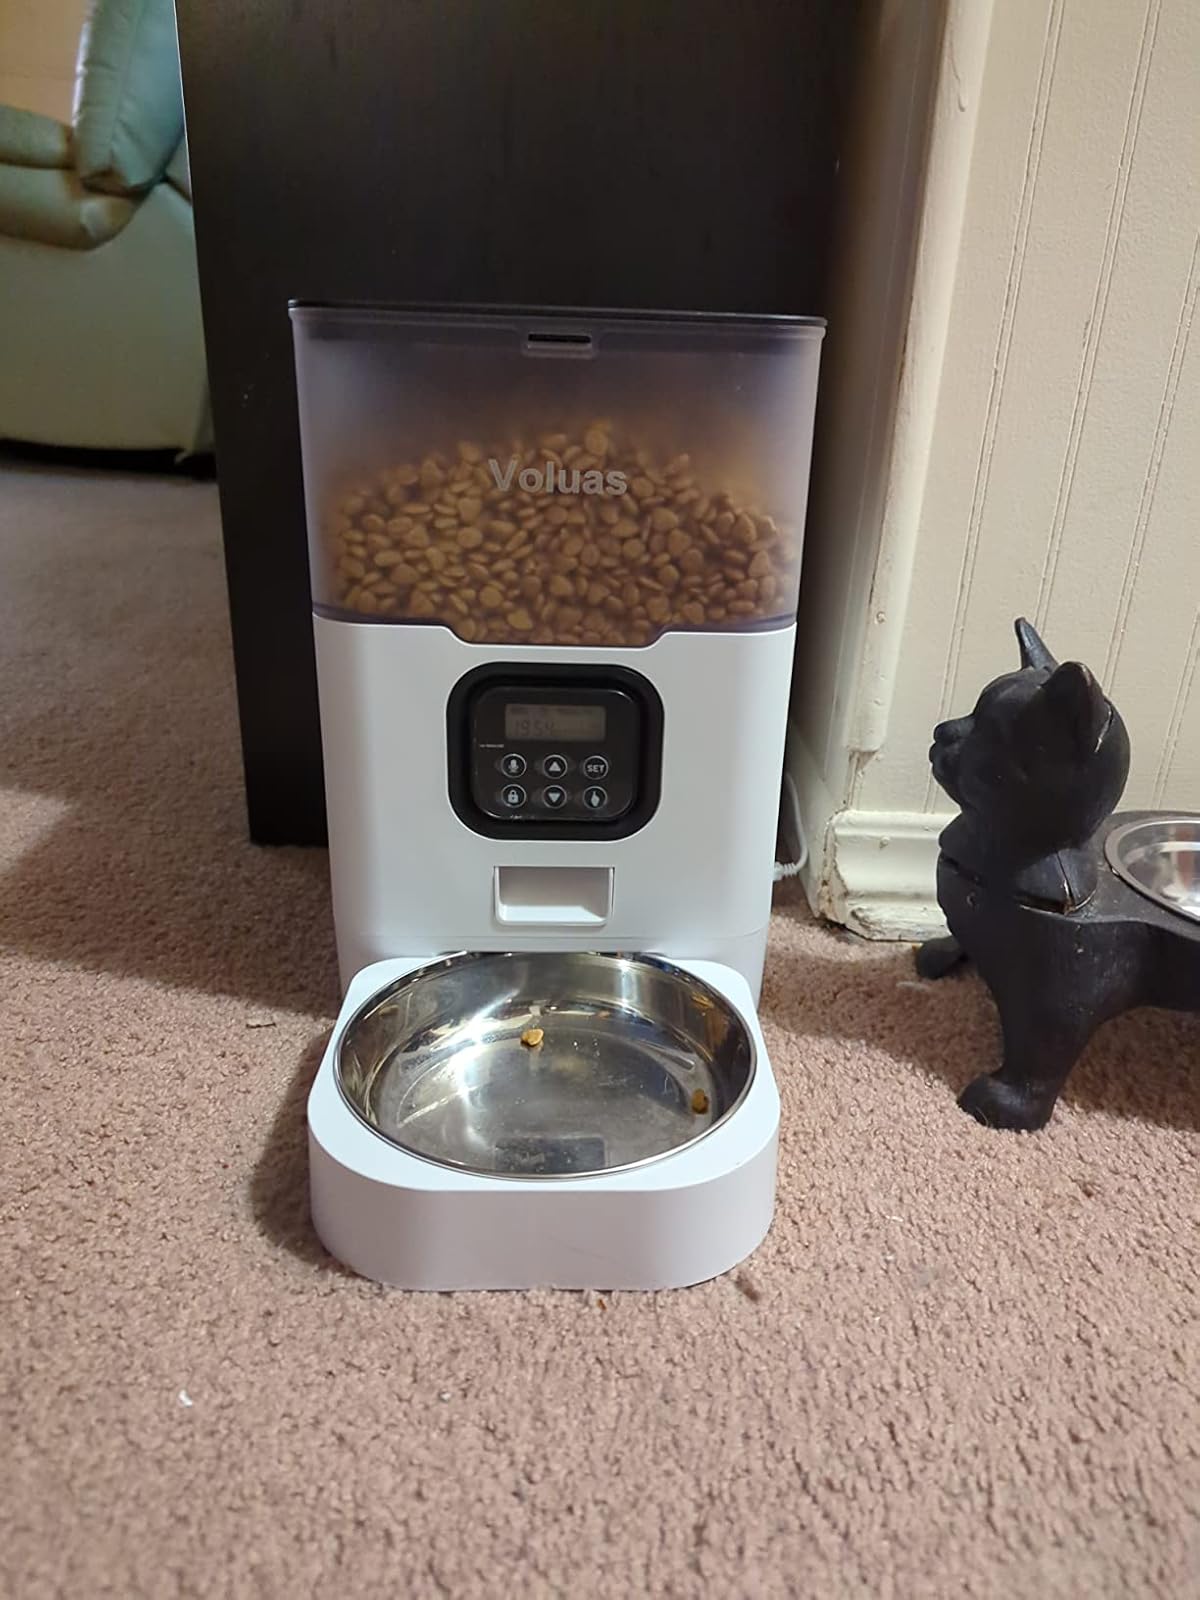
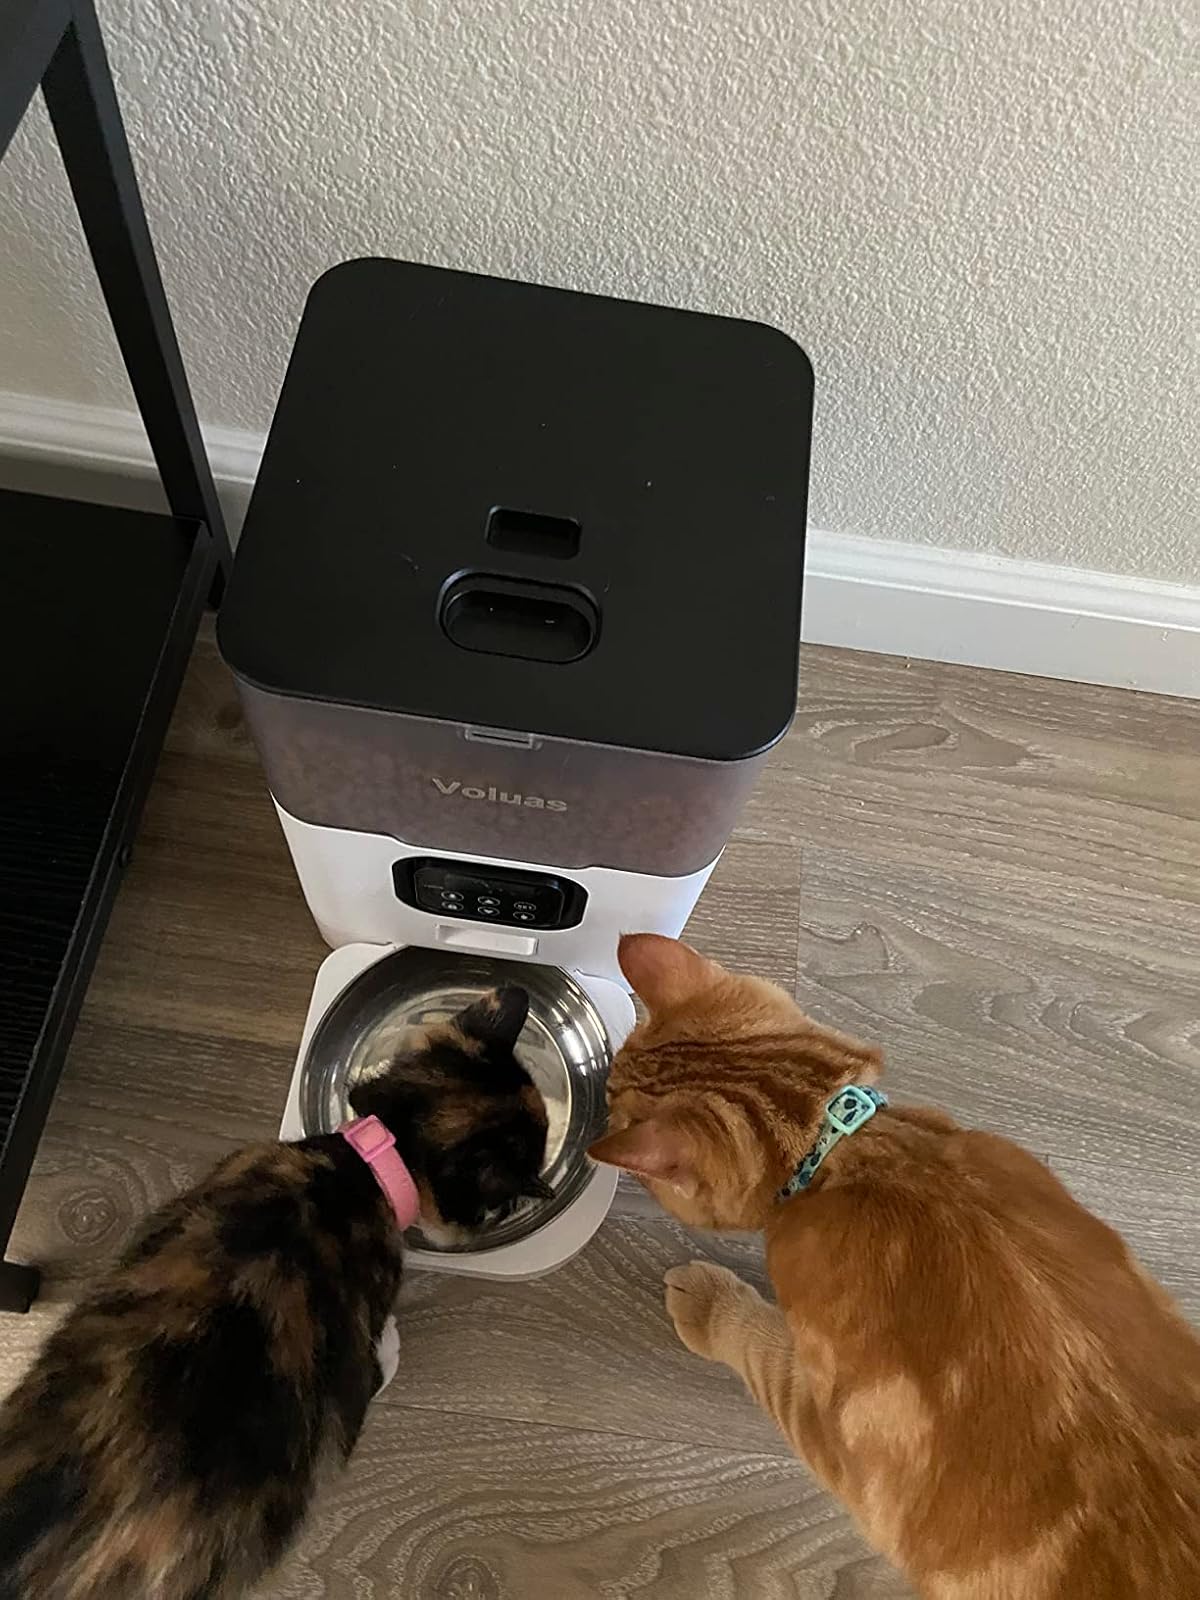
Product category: items_feeder
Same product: yes